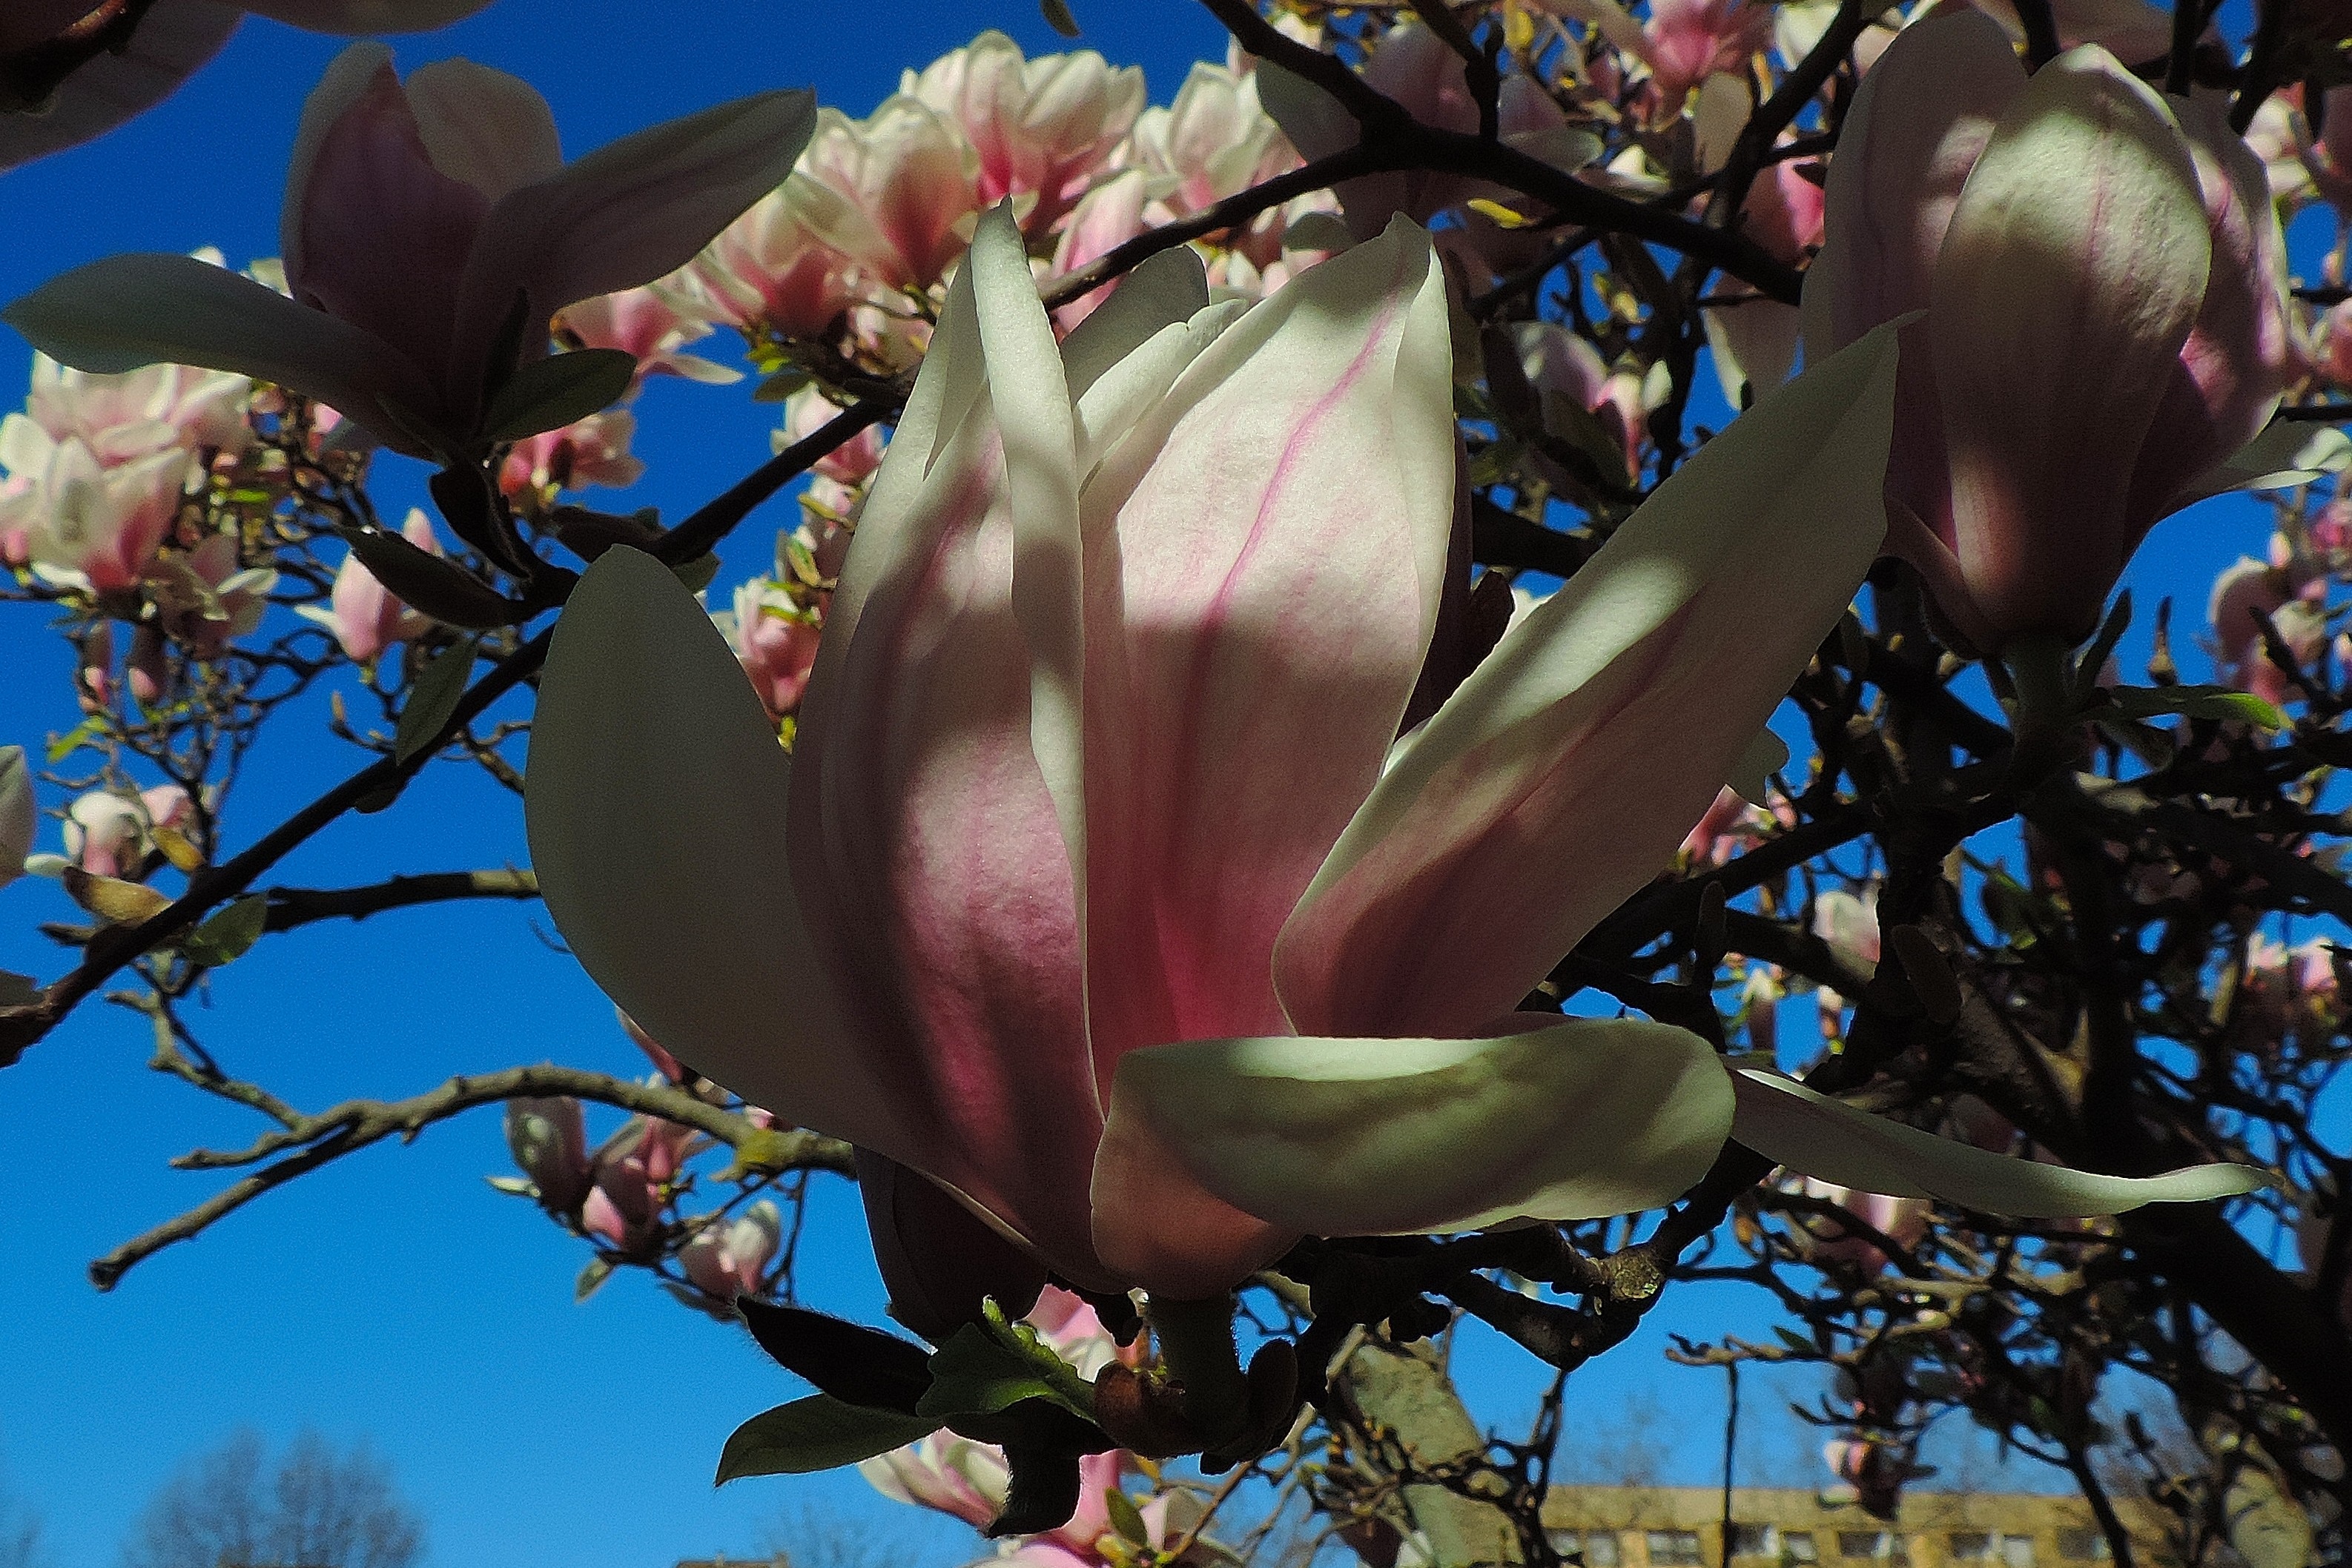
tree, nature, branch, blossom, plant, leaf, flower, spring, autumn, botany, flora, season, shrub, magnolia, flowering plant, woody plant, land plant